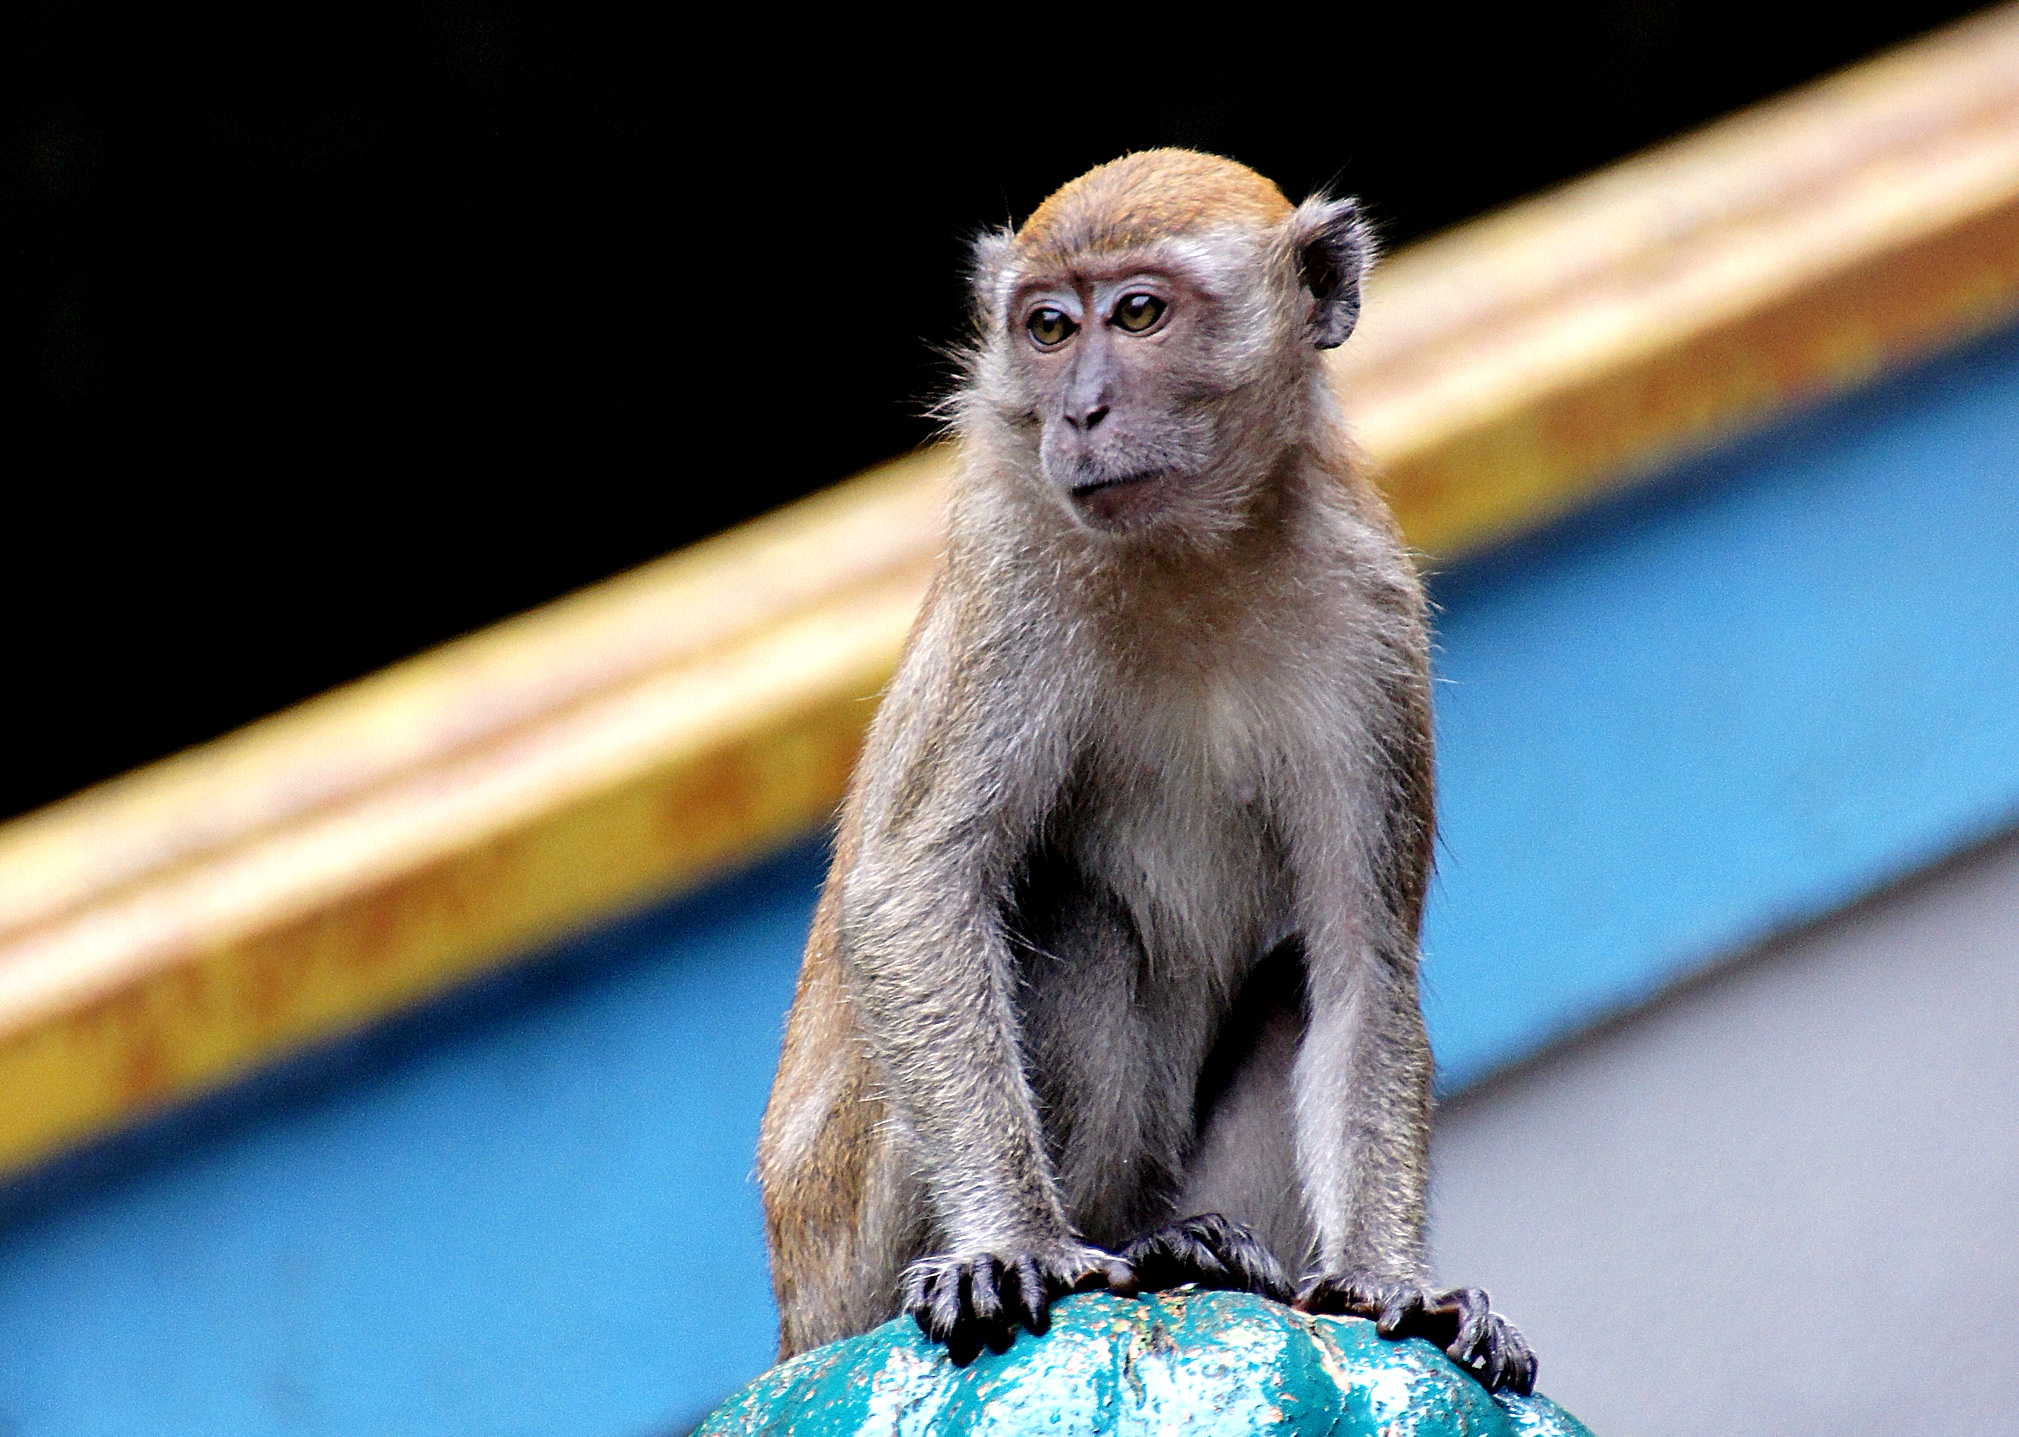
mammal, fauna, primate, vertebrate, batucaves, templemonkey, macaque, old world monkey, new world monkey